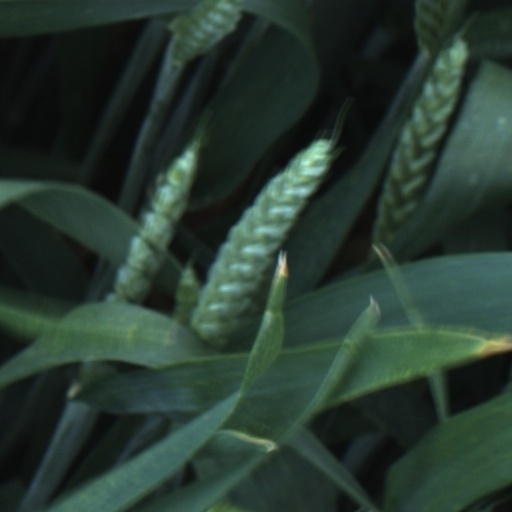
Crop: wheat